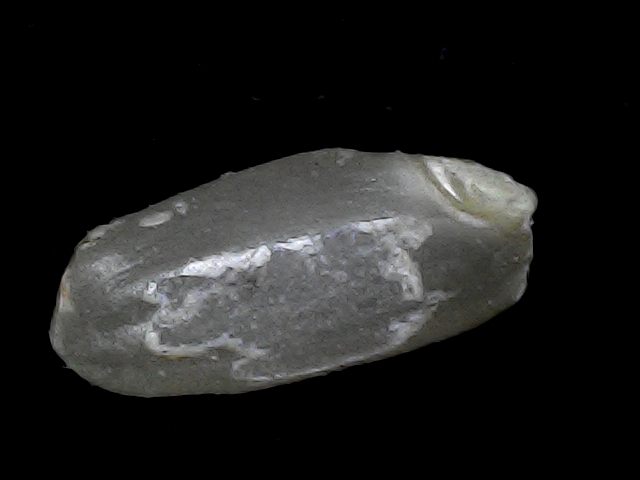
Rice variety: BD52